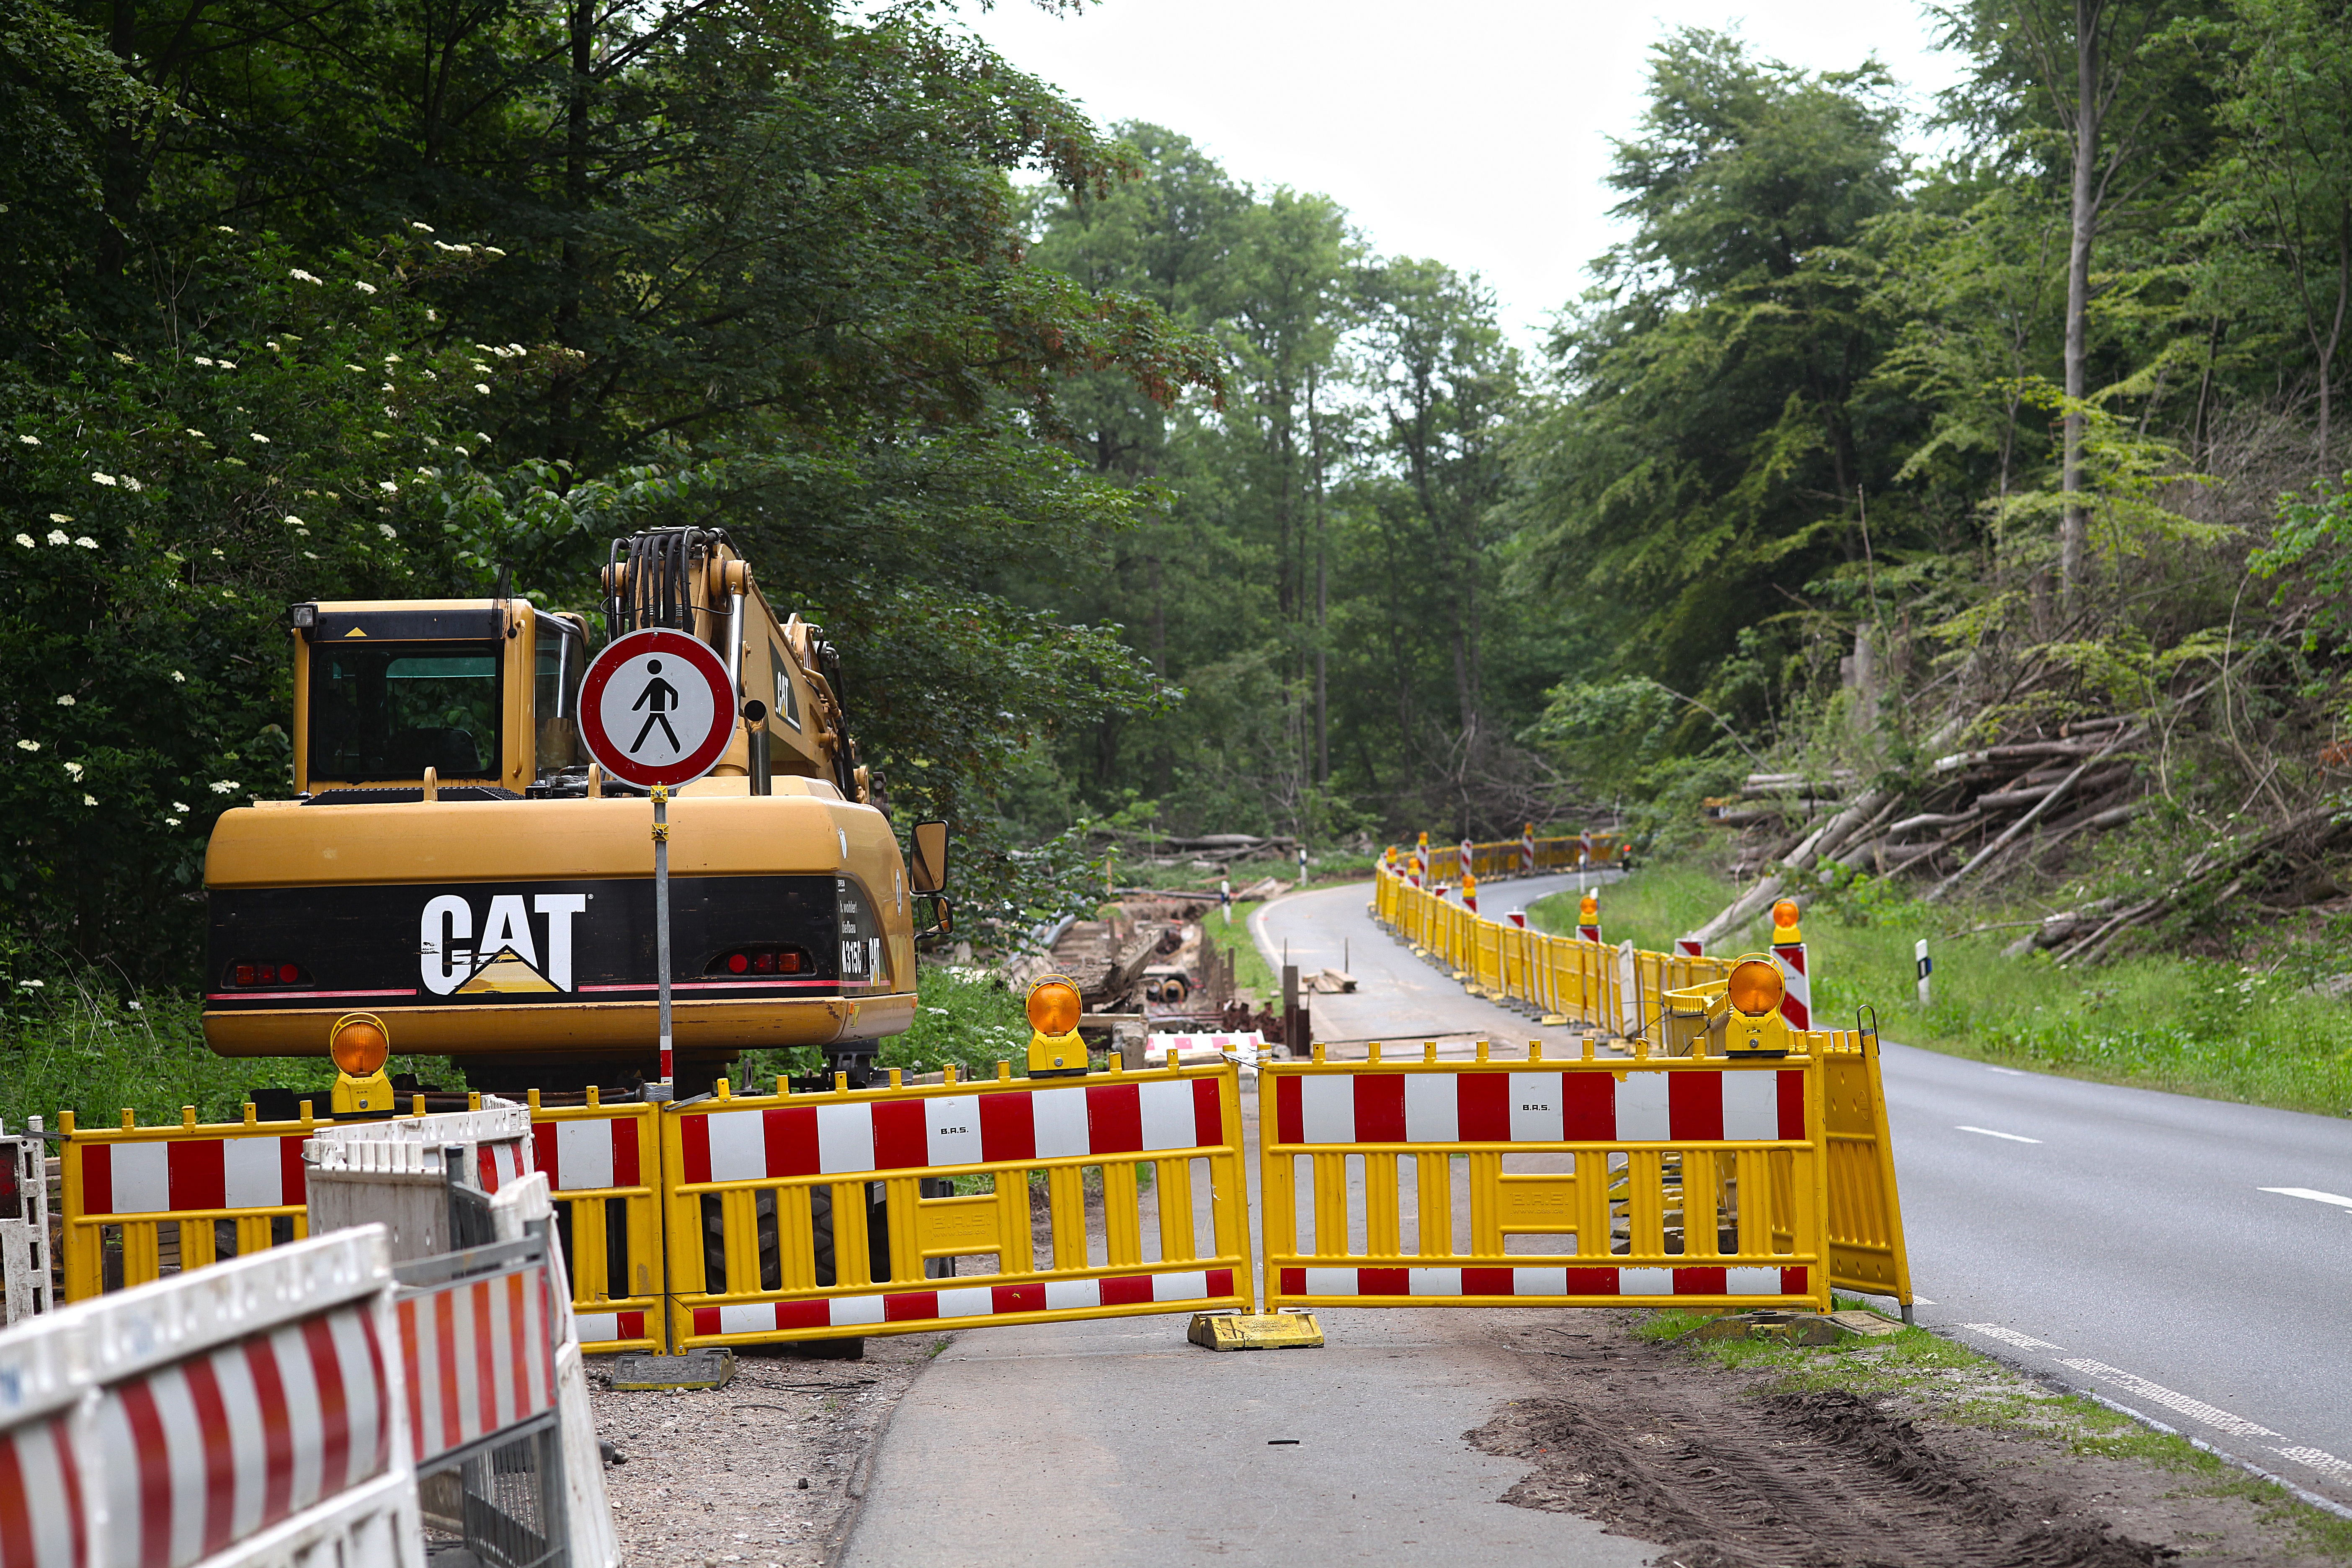
work, forest, road, traffic, recreation, playground, build, barrier, stop, caution, warning, site, attention, beacons, road construction, traffic sign, road works, warning beacons